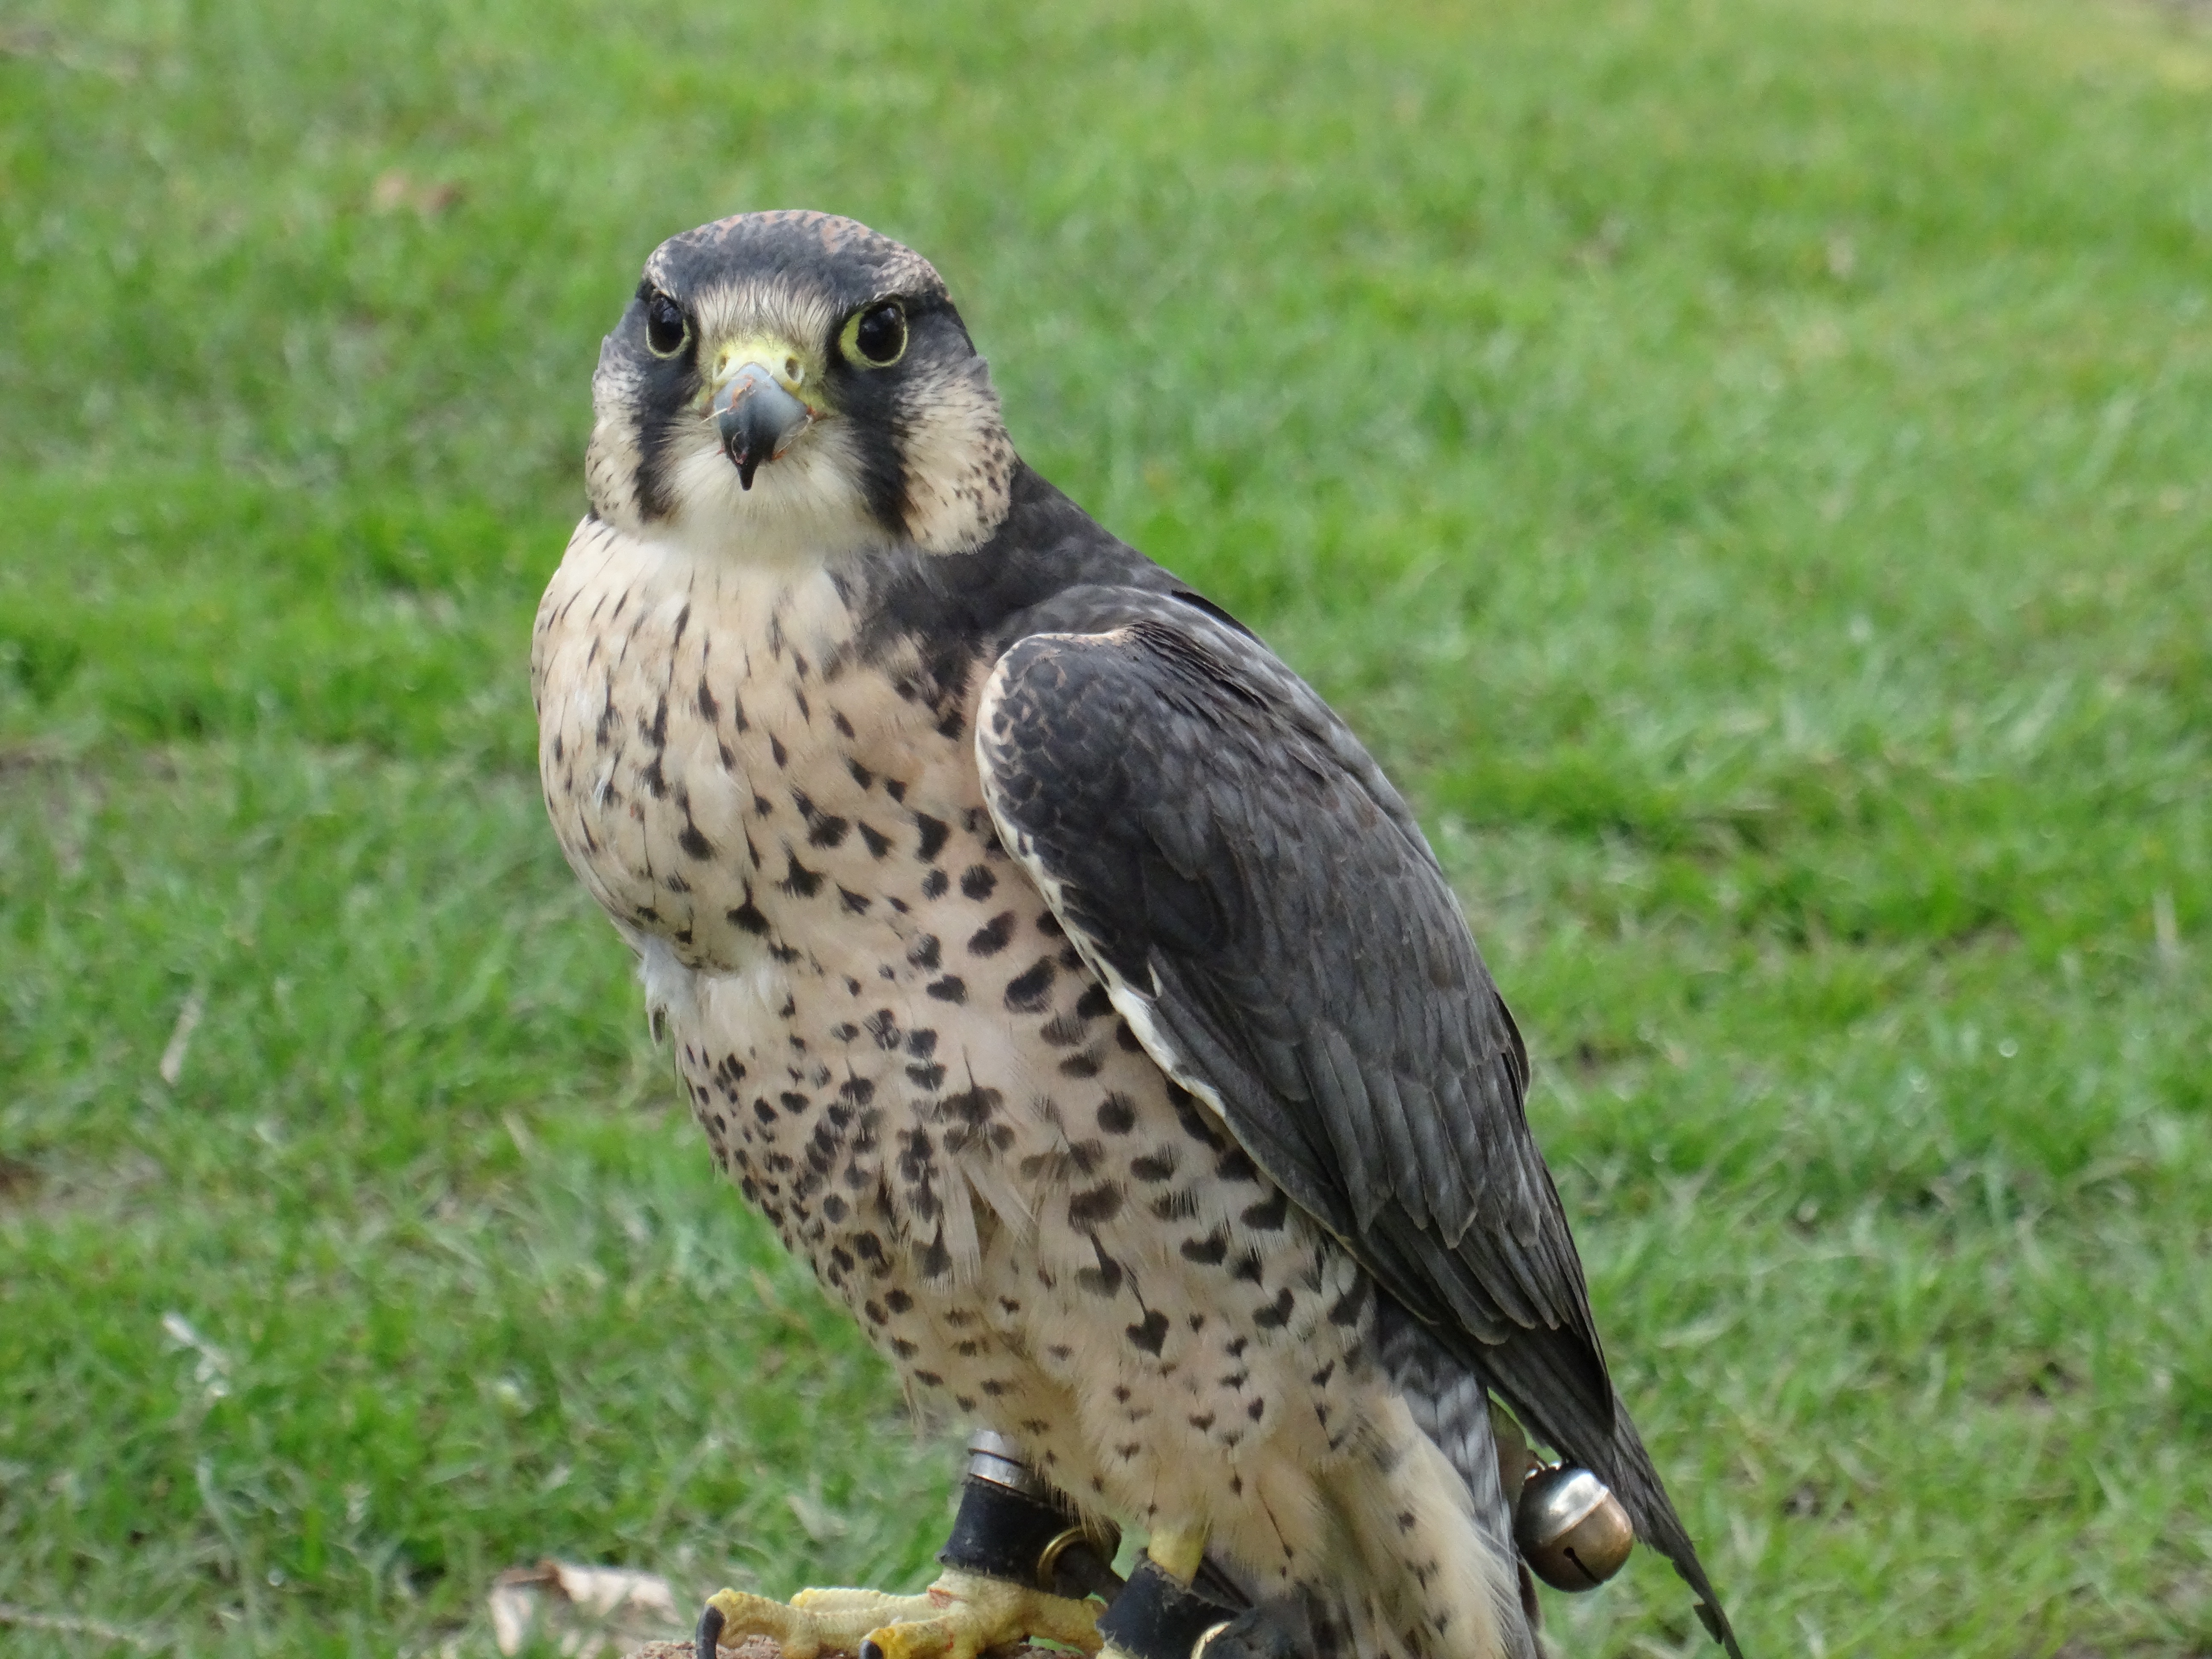
bird, wildlife, beak, hawk, fauna, bird of prey, vertebrate, falcon, helmsley, perching bird, accipitriformes